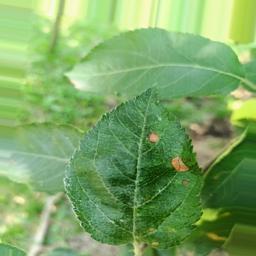
Label: Alternaria